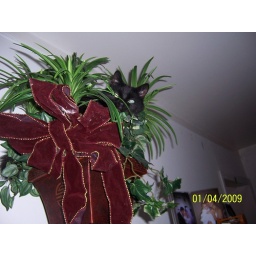
cat stuck in the tree